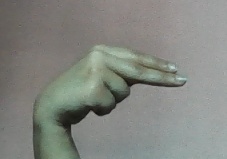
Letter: ain